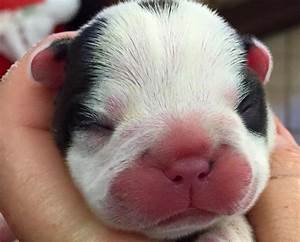
Label: cane